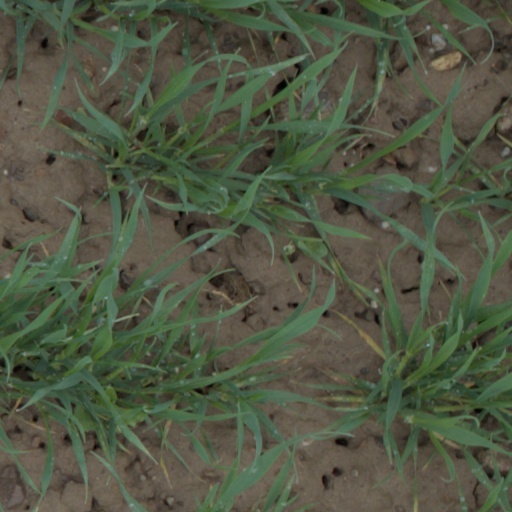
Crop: wheat